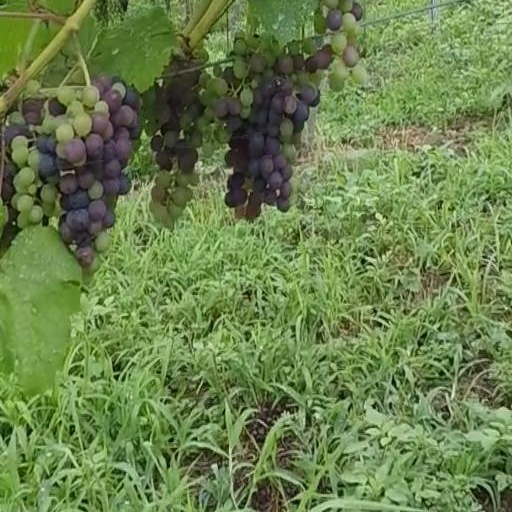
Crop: grape